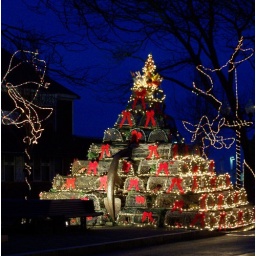
The christmas tree in Provincetown - harbor street - made of lobster cages.